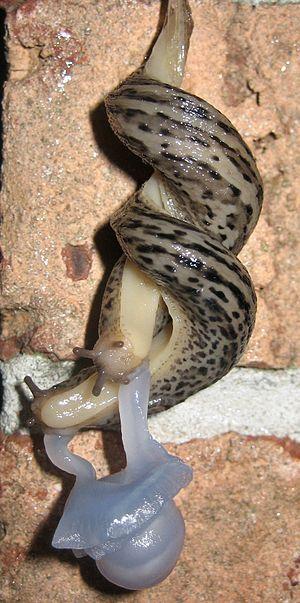
Reproduction de limaces